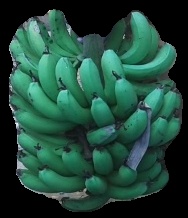
Variety: pachbale
Grade: grade3